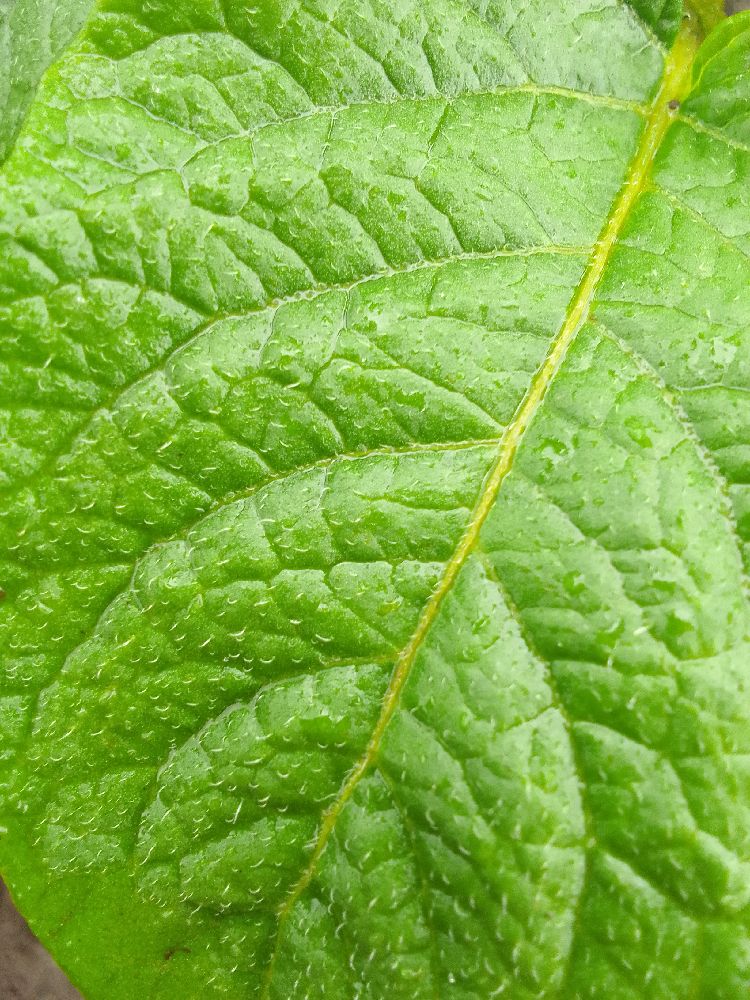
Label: Healthy